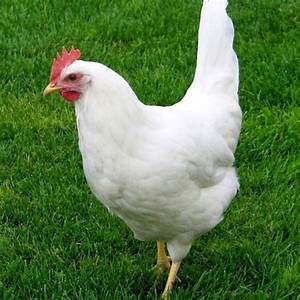
Label: chicken